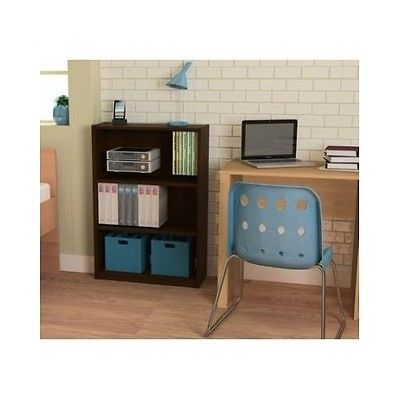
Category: cabinet